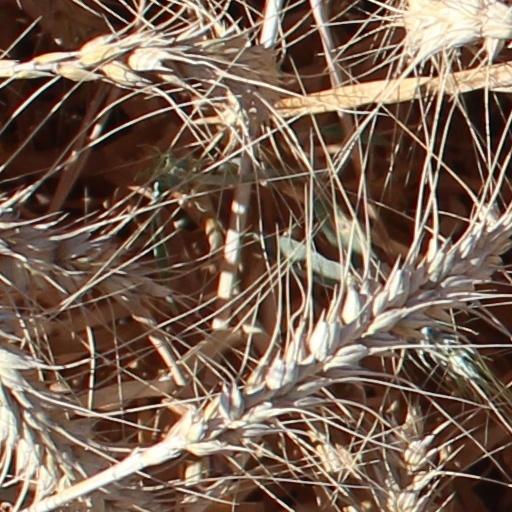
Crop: wheat